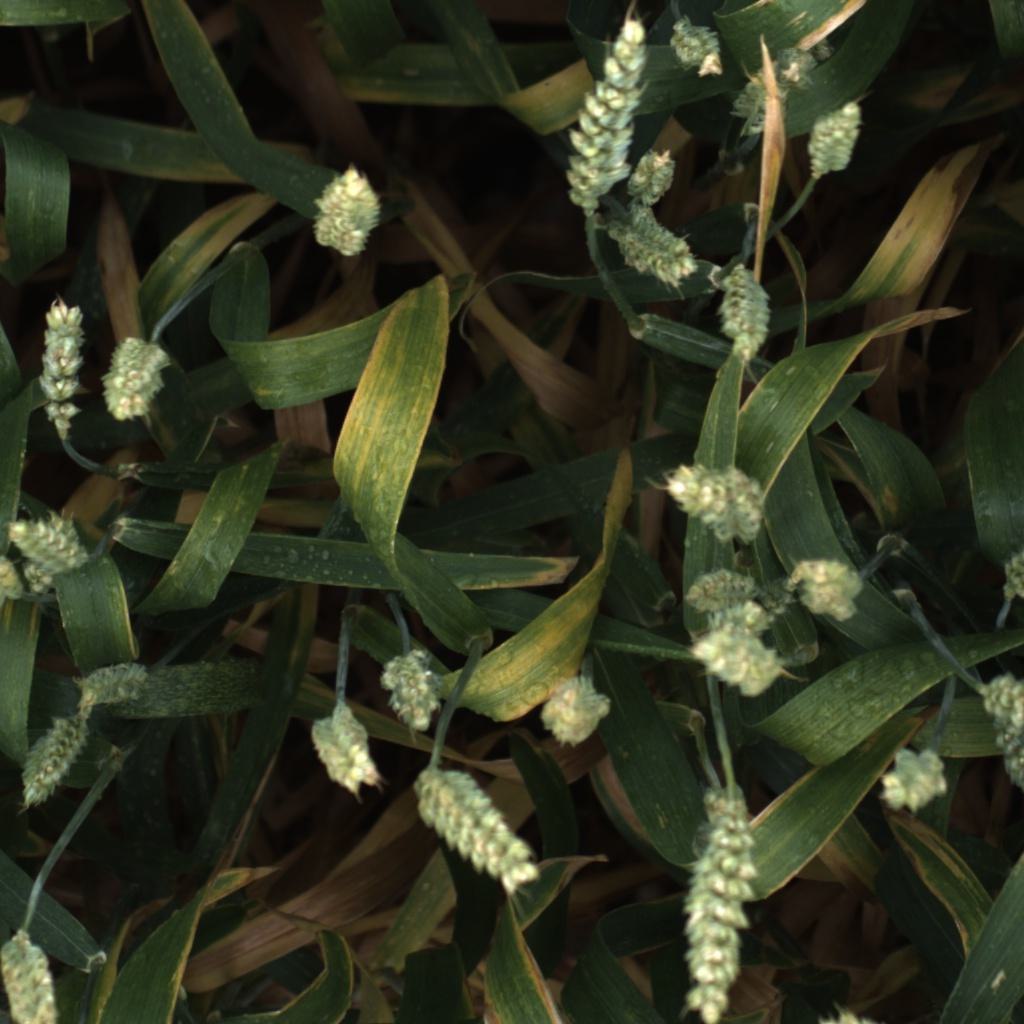
Country: UK
Location: Rothamsted
Wheat development stage: Filling - Ripening